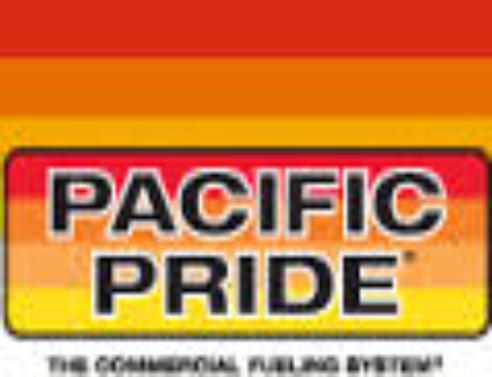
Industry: Transportation